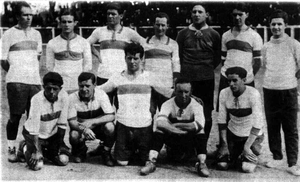
Le Club de Gimnasia y Esgrima La Plata est un club omnisports argentin fondé le 3 juin 1887 sous le nom de « Club de Gimnasia y Esgrima ». Ce club, basé à La Plata, capitale de la province de Buenos Aires, comprend une section football qui évolue en première division du Championnat d'Argentine de football.